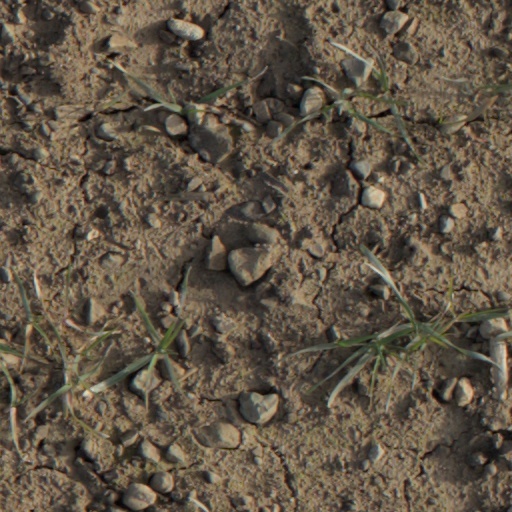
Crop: wheat